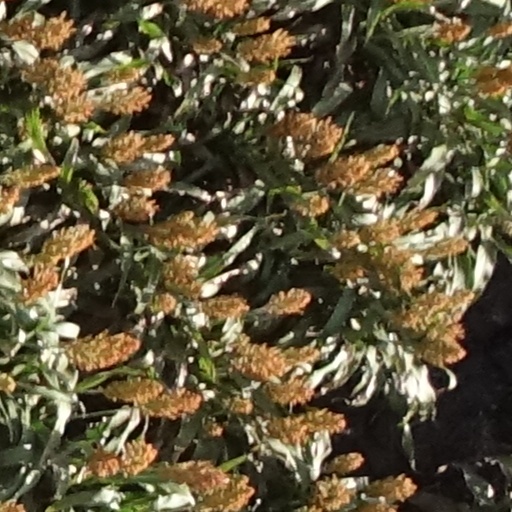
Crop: sorghum